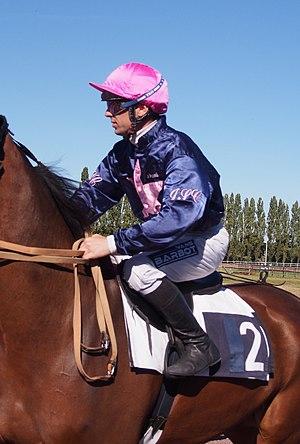
Le jockey Yoann Lebourgeois, entrant sur l'hippodrome Robert-Auvray de Vire (Normandie, France), en selle sur Darko des Brousses, le 26 septembre 2018.
Yoann Lebourgeois, né le 12 janvier 1985, est un jockey et driver français, spécialiste des courses de trot.